Joseph Martin (general)

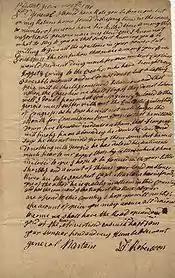
Letter from James Robertson, founder of Nashville, Tennessee, to Joseph Martin, Jr., 1788

"Martin was a robust figure in the history of the early frontier," according to the WPA guide to the Old Dominion. "He was born in Albemarle County in 1740, ran away to fight Indians at 17, became an Indian agent, land agent, and officer of militia, fighting Indians all up and down the frontier. In 1774 he came to Henry County, established himself at Belle Monte on Leatherwood Creek, for nine years sat for his district in the general assembly, and in 1793 was made a brigadier general of state militia. He was a brawny, picturesque man, more than six feet tall and the father of 18 children; wore buckled knee breeches and a great beard, braided and thrust inside his shirt."